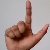
The image shows a hand gesture representing the letter 'L' in Indian Sign Language.